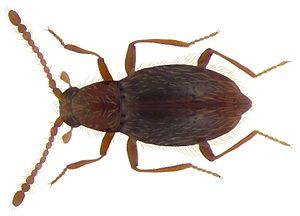
Les Scydmaenidae sont une famille de petits coléoptères. De nombreuses espèces montrent une ressemblance avec les fourmis. Ces espèces vivent dans la litière des forêts. Certaines espèces consomment des acariens oribates. La famille compte 4 500 espèces et 80 genres.